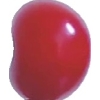
Label: cherry_sour